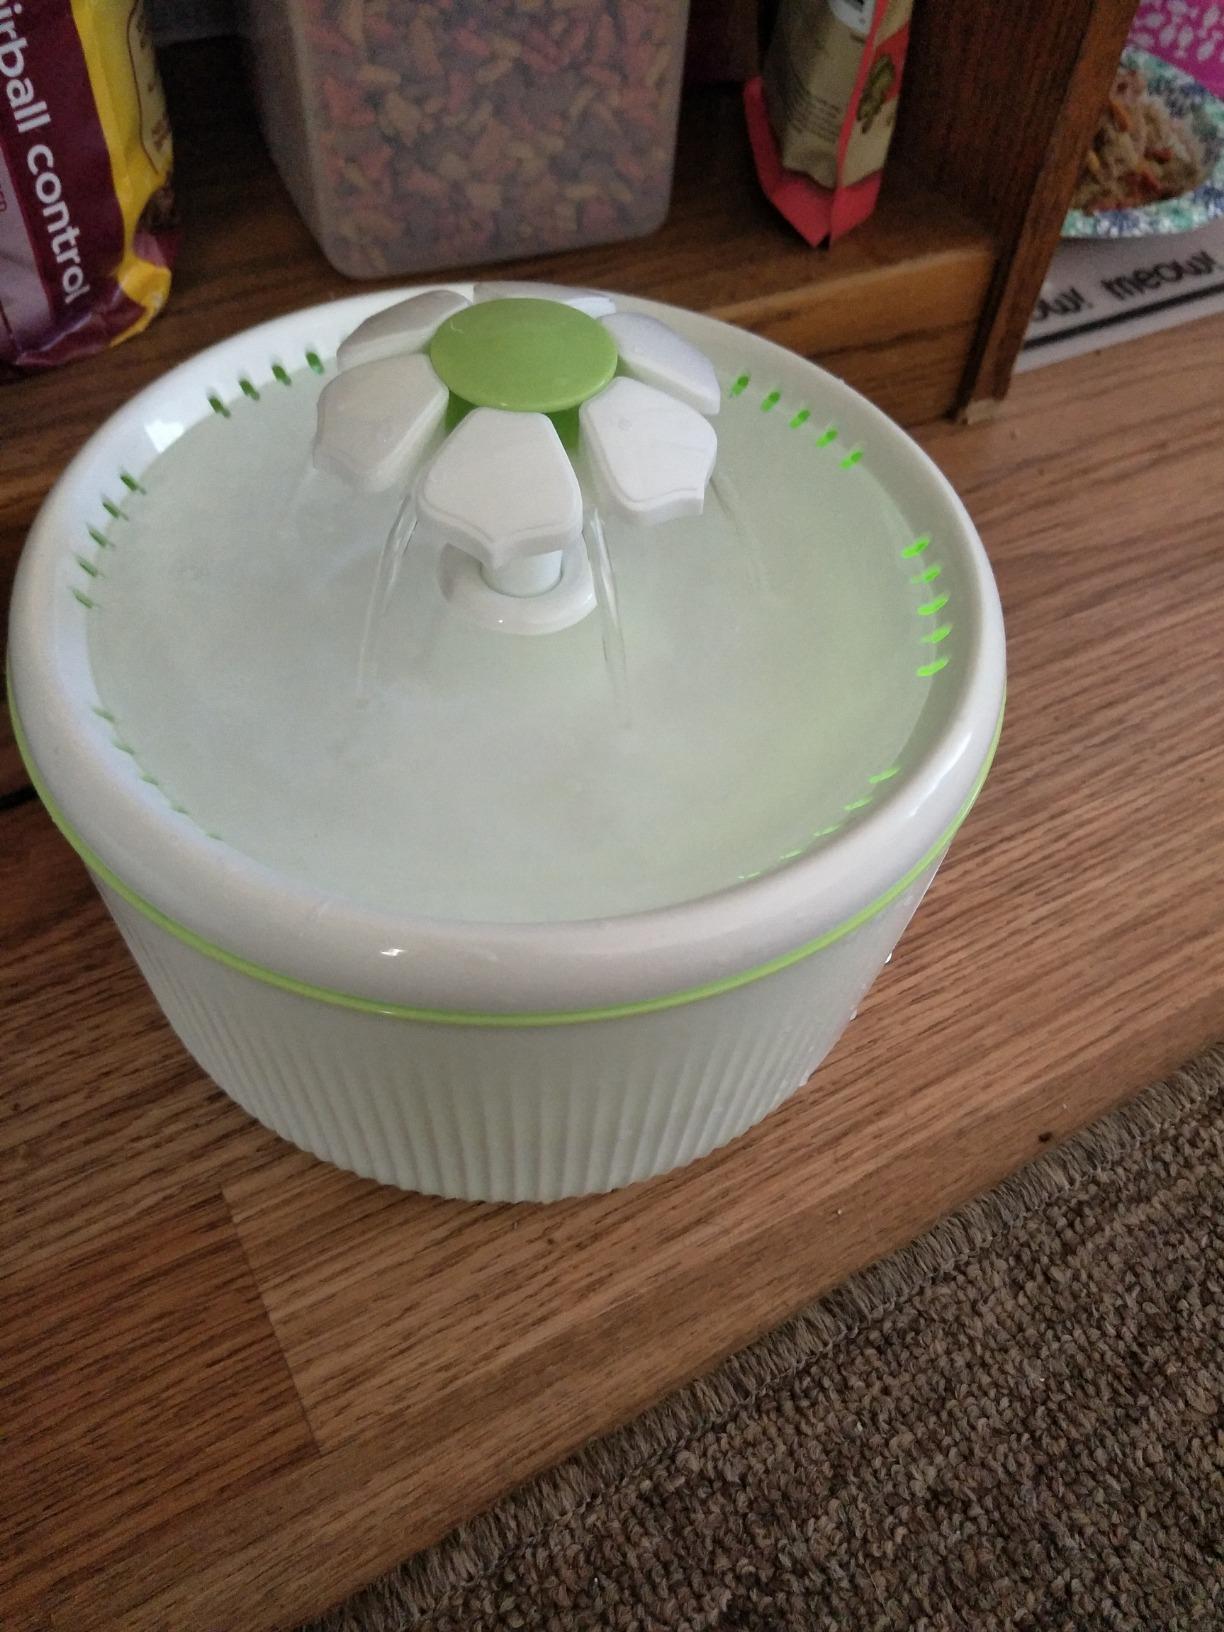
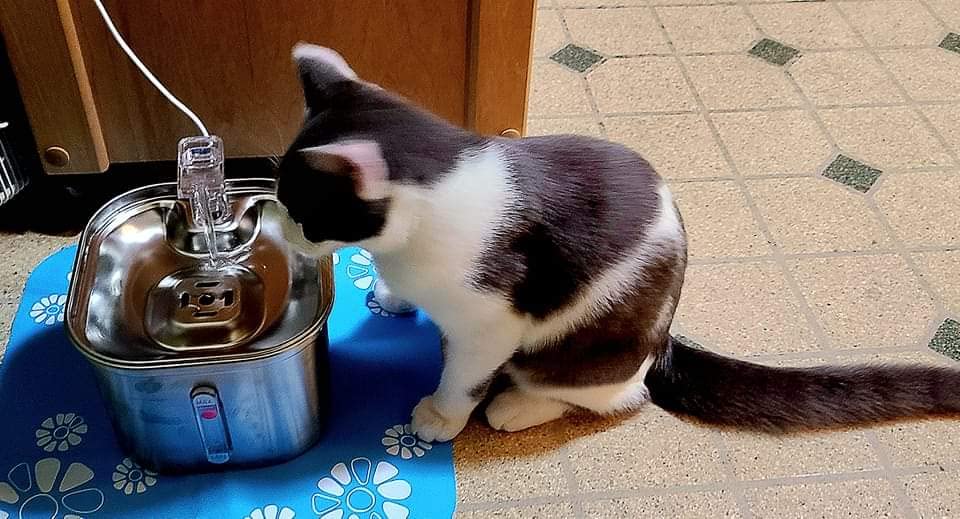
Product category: items_bowl
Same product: no